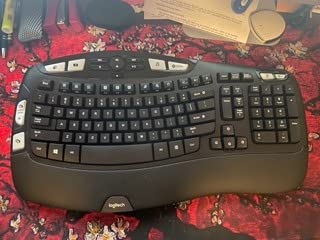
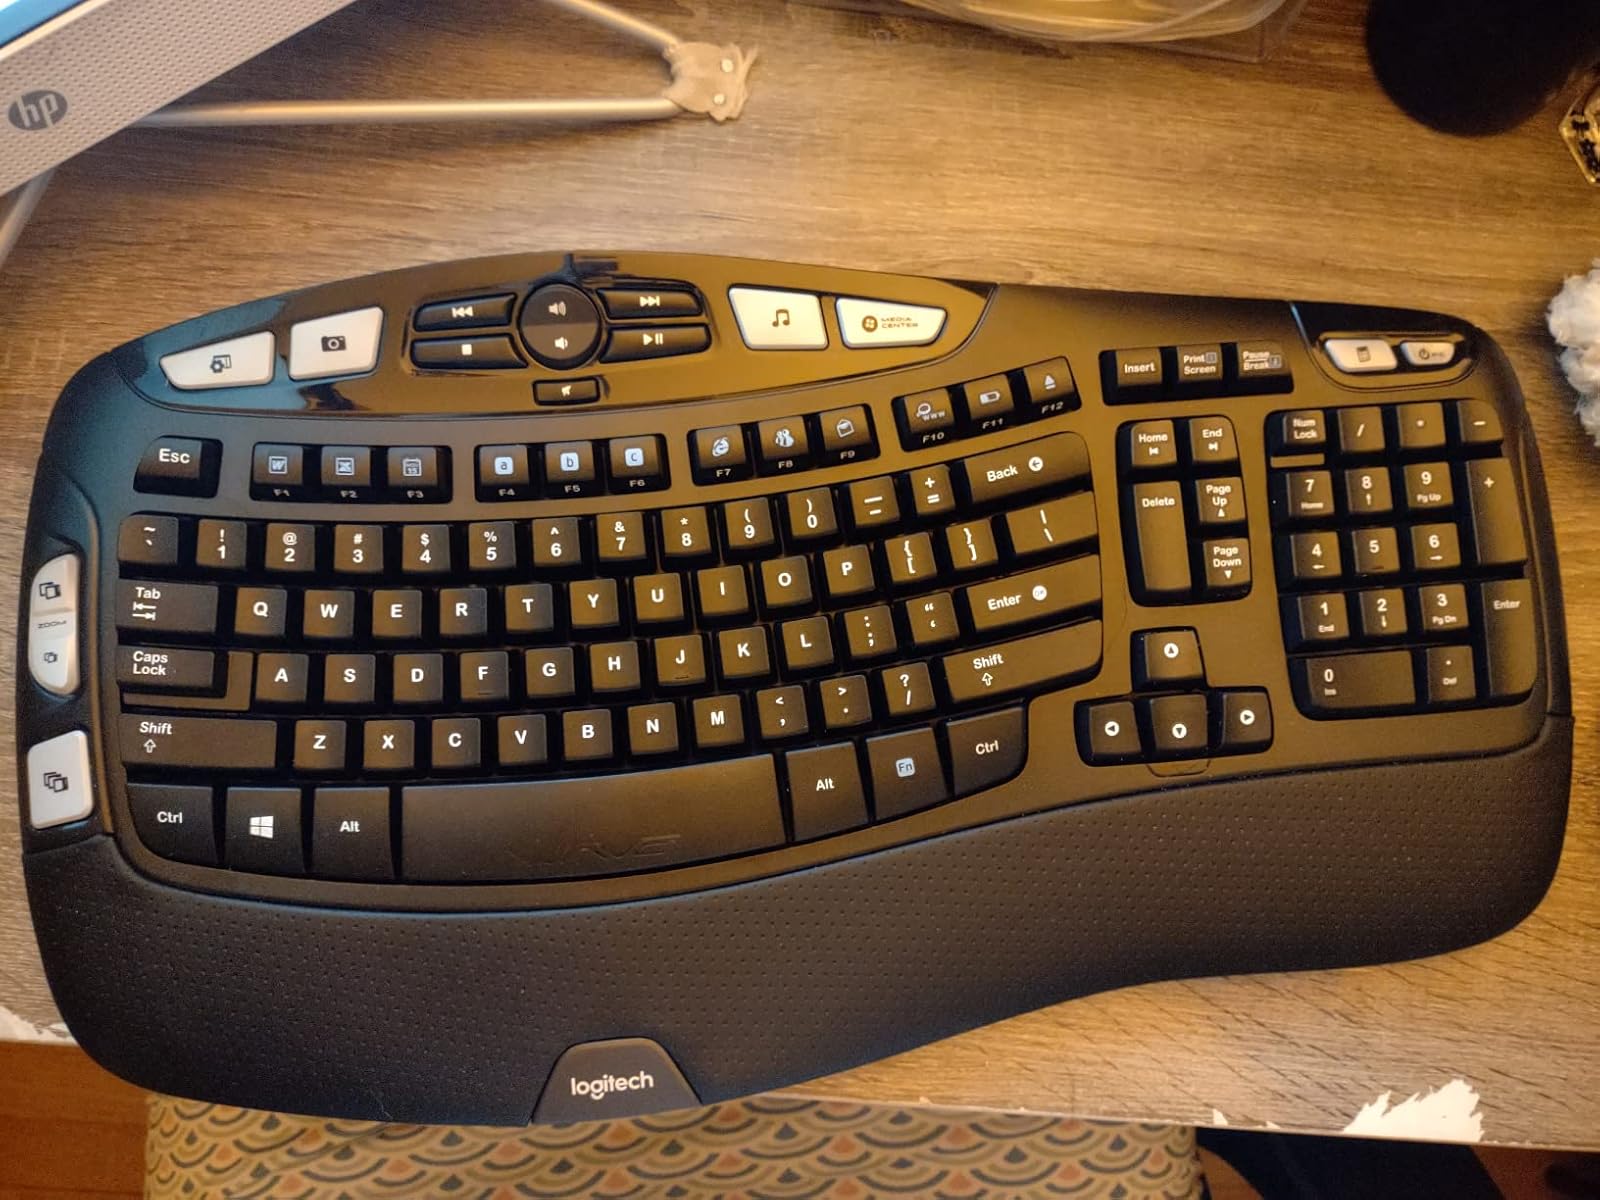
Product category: keyboard
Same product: yes